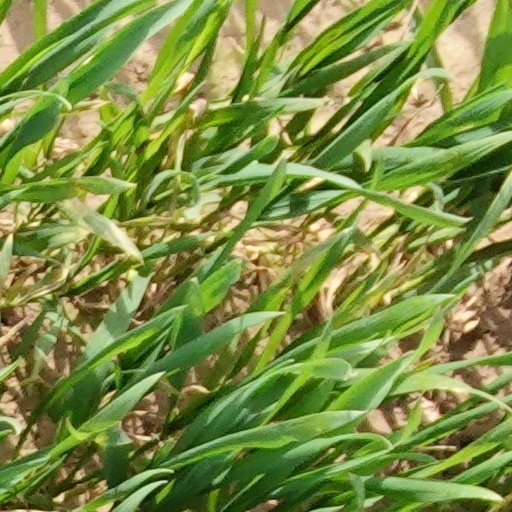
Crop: wheat